Senate bean soup
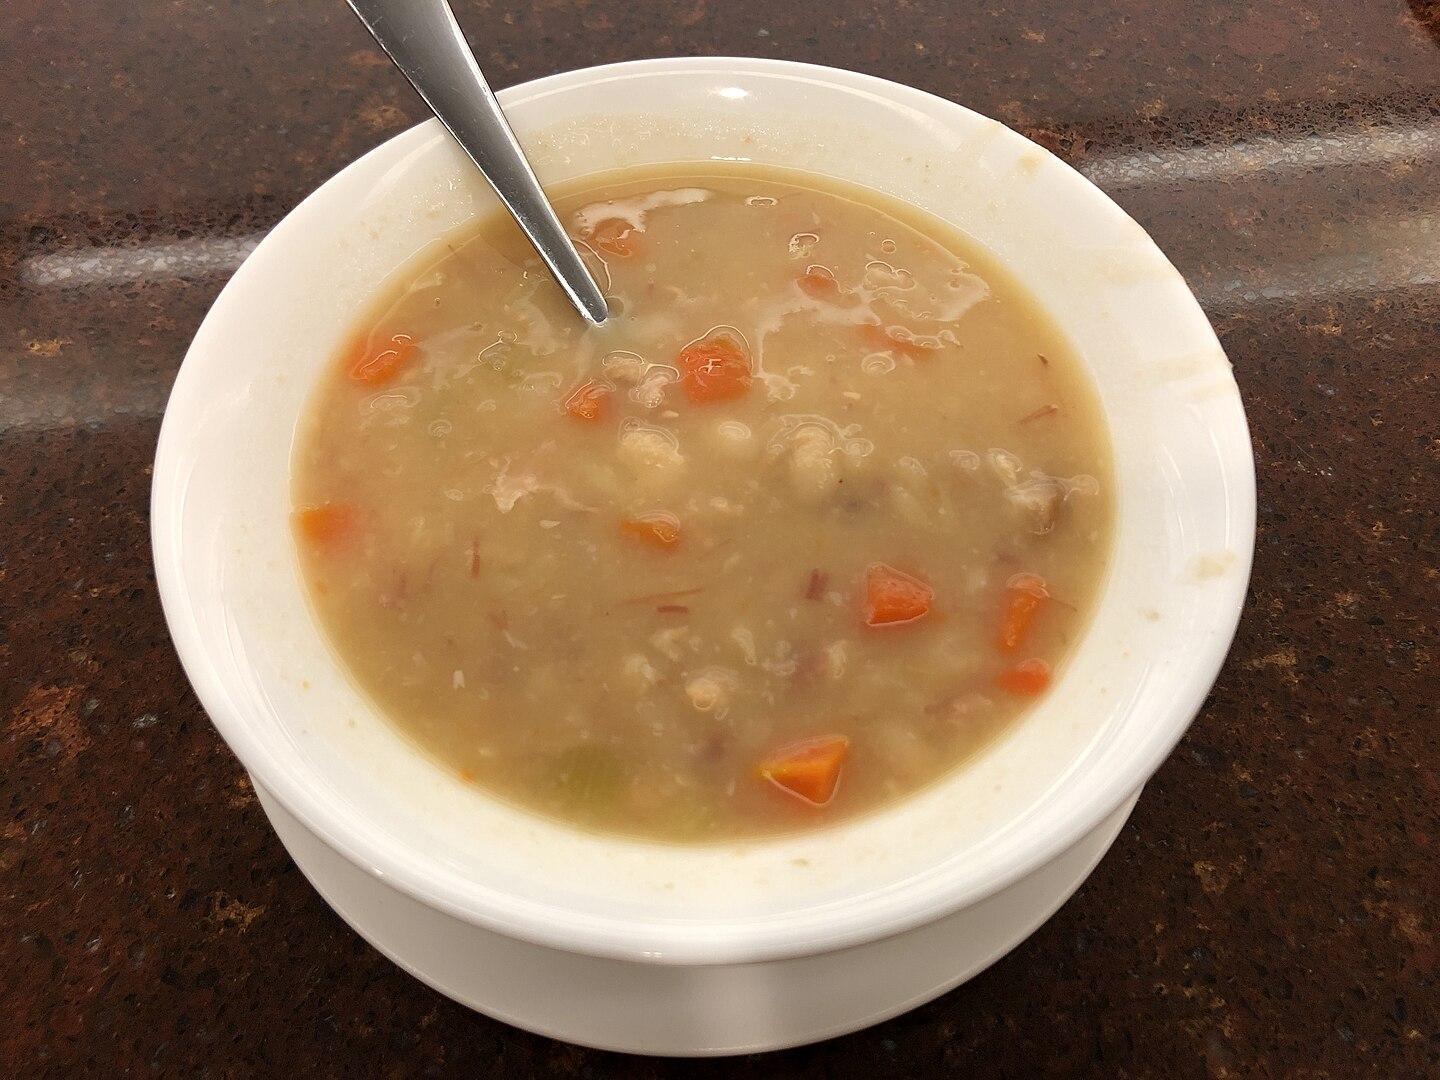
Also known as:
pt - Portuguese: Senate bean soup
Category: soup (bean soup)
Cuisine: American
Associated cuisines: American
Area: United States
Countries: United States
Region: Northern America, , , ,
The dish is a soup made with navy beans, ham hocks, and onion.